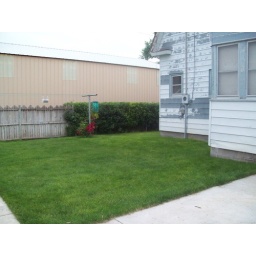
The building over the fence is a huge garage that belongs to our neighbor.